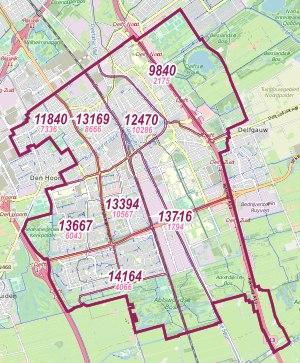
Delft est une ville et commune de la province néerlandaise de Hollande-Méridionale. Comptant 103 601 habitants au 1ᵉʳ janvier 2020, elle est située entre La Haye et Rotterdam, le long du canal du Rhin à la Schie, dans la conurbation de la Randstad.